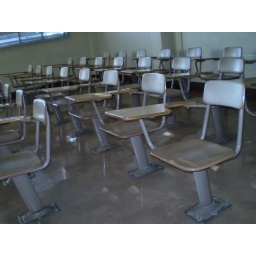
Desks and chairs attached to the floor in a UA classroom.